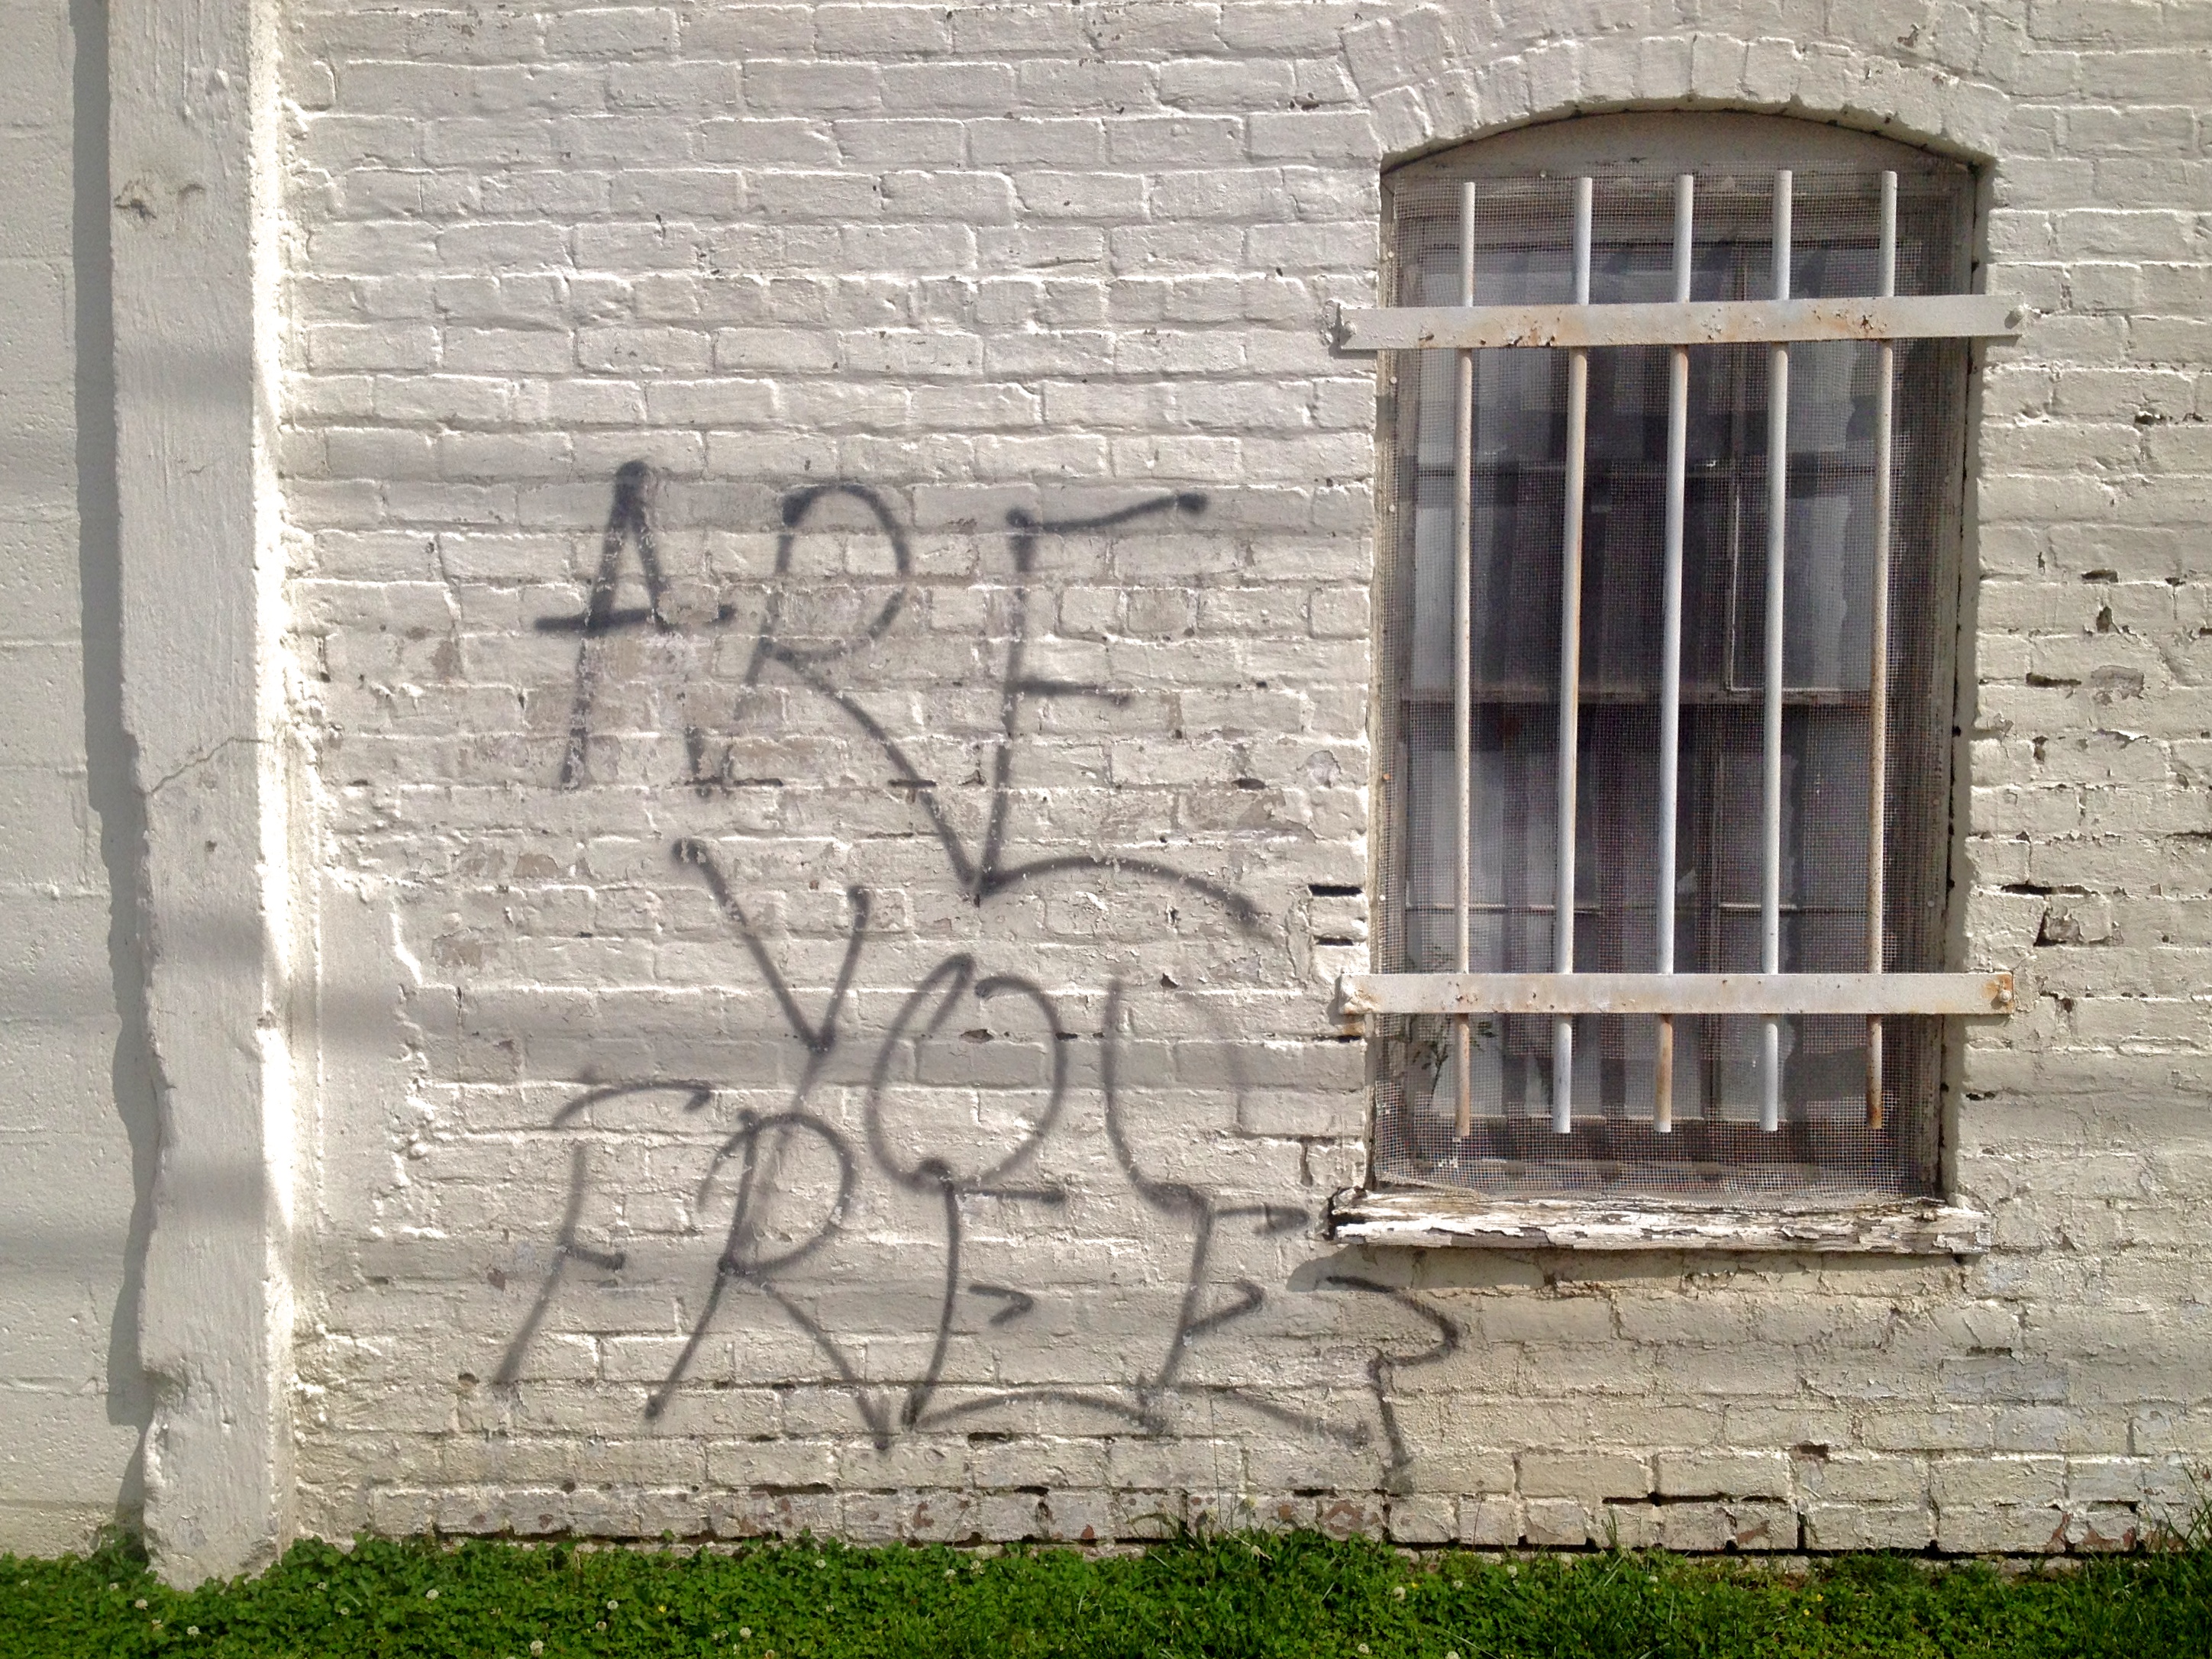
road, street, window, wall, facade, graffiti, art, urban area